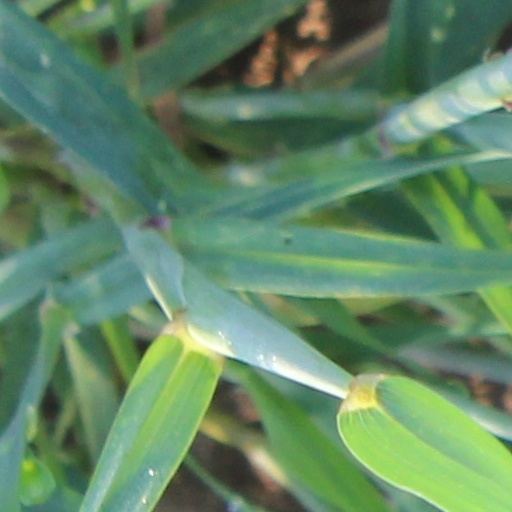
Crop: wheat